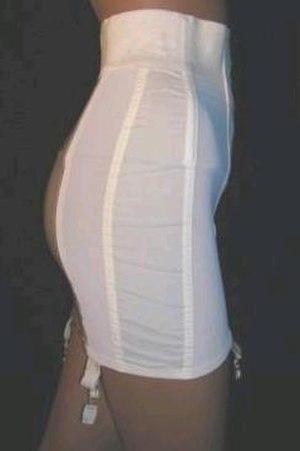
photo perso
Une gaine est un sous-vêtement féminin qui maintient le bassin. Elle est réalisée en tissu élastique.